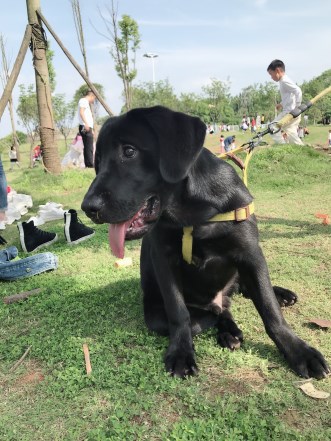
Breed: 3580-n000122-Labrador_retriever